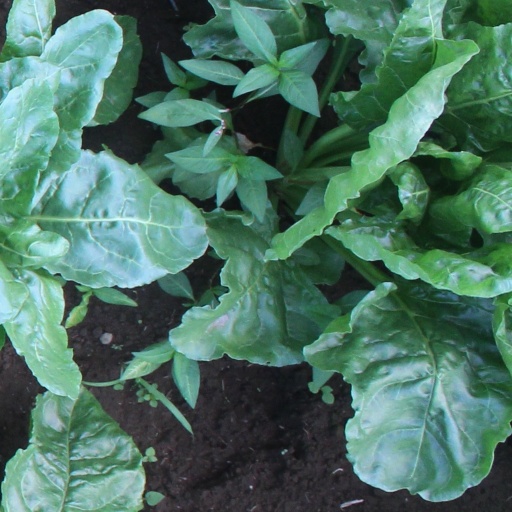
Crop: sugar beet